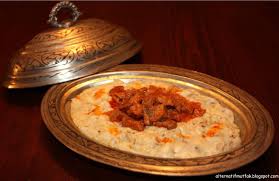
Yemek: hunkar_begendi